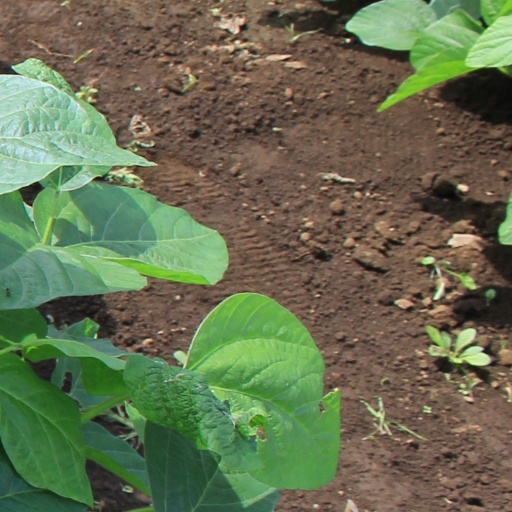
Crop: soybean